Forest Hill Cemetery (Memphis, Tennessee)

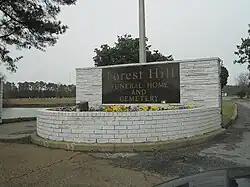
Sign of Forest Hill Cemetery East, Whitten Road

Forest Hill Cemetery is a cemetery in Memphis, Tennessee. It consists of three separate cemeteries: Forest Hill Cemetery Midtown, Forest Hill Cemetery East and Forest Hill Cemetery South.